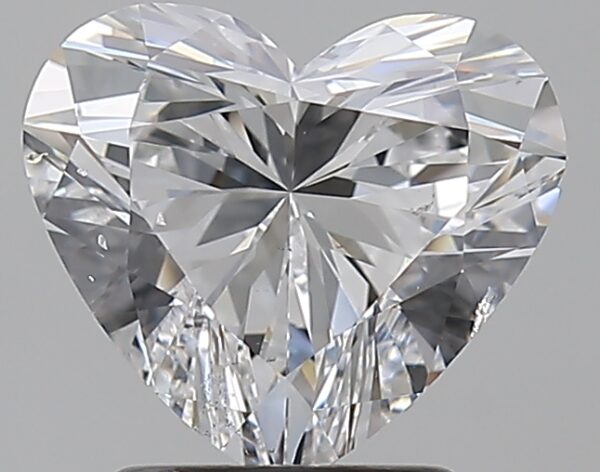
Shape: heart
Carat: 2
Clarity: SI1
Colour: D
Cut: EX
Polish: EX
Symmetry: VG
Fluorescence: N
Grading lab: GIA
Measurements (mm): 7.85 x 8.9 x 5.11